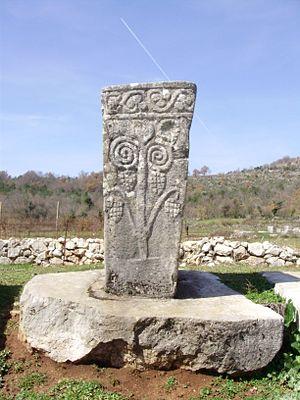
Les cimetières de tombes médiévales stećci forment un site transfrontalier du patrimoine mondial, réparti sur 4 pays européens : Bosnie-Herzégovine, Croatie, Monténégro et Serbie.
La nécropole de Boljuni se trouve en Bosnie-Herzégovine, sur le territoire du village de Bjelojevići et dans la municipalité de Stolac. Elle abrite 274 stećci, un type particulier de tombes médiévales tombes médiévales élevées par les Valaques. Elle est inscrite sur la liste des monuments nationaux de Bosnie-Herzégovine et fait partie des 22 sites bosniens inscrits au patrimoine mondial de l'UNESCO au sein des « cimetières de tombes médiévales stećci ».